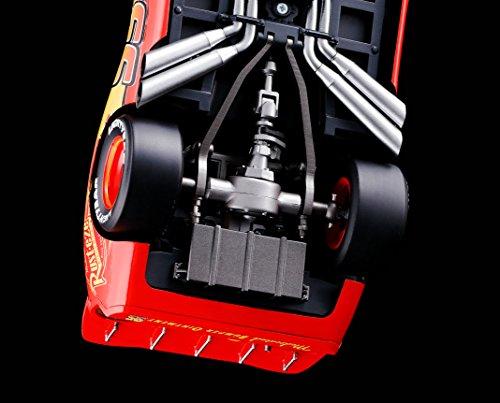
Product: Bandai Tamashii Nations Chogokin Cars Lightning McQueen "Cars" Statue
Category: Home & Kitchen | Home Décor | Home Décor Accents | Collectible Vehicles
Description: As seen in cars 3, Lightning McQueen in an original variant color.
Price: $157.48
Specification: ProductDimensions:2x2x6inches|ItemWeight:2pounds|ShippingWeight:4.28pounds(Viewshippingratesandpolicies)|DomesticShipping:ItemcanbeshippedwithinU.S.|InternationalShipping:ThisitemcanbeshippedtoselectcountriesoutsideoftheU.S.LearnMore|ASIN:B072FRGNRV|Itemmodelnumber:BAN77198|Manufacturerrecommendedage:13yearsandup